Israel Fire and Rescue Services

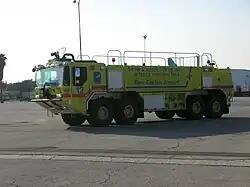
Airport fire truck at Ben Gurion Airport

After Israeli independence, fire stations were built in several other cities, including Acre and Beersheba, at Lod Airport, the oil refineries in Haifa and at the Port of Haifa and Port of Ashdod.